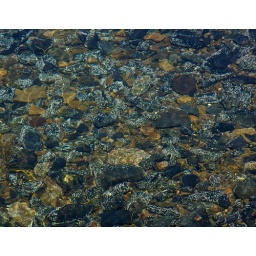
Rippling water over rocks, on the road to Peggy's Cove.